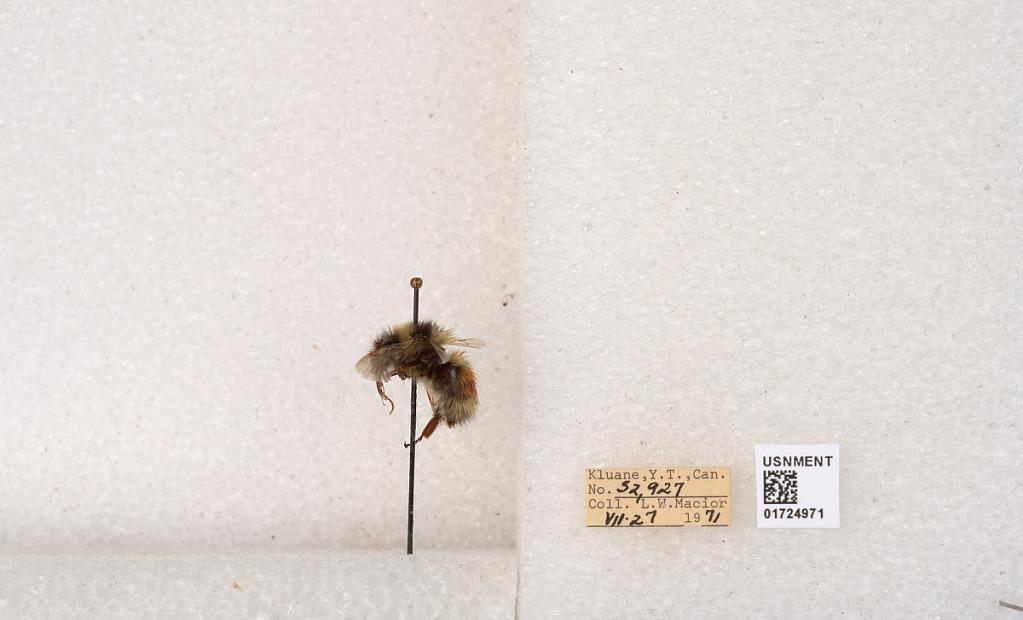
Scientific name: Bombus (Pyrobombus) sylvicola Kirby
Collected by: L. Macior
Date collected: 1971-7-27
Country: Canada
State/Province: Yukon Territory
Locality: Kluane National Park and Reserve
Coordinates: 60.7493, -139.504